C. B. Waite

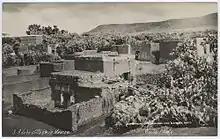
Adobe village in Mexico, 1904, DeGolyer Library, Southern Methodist University

Born on December 19, 1861, in Ohio to William and Ann (née Dawson) Waite. Waite's brother, Frank Dawson Waite, was editor of the San Diego "Sun" newspaper from 1887 to 1910. Charles Betts Waite moved to California by June 1881, when he was working with photographer Henry Ellis Coonley in the San Diego region. In the 1890s, Waite's photographs of Southern California ranches and landscapes appeared in the magazine "Land of Sunshine," and he was contracted by railroad companies to provide views of Arizona and New Mexico. Waite's only child, a daughter, was born in 1885.